FaZe Rug

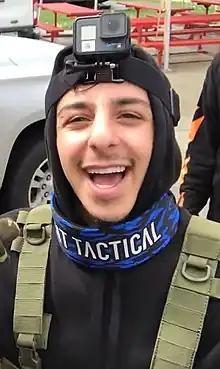
FaZe Rug in 2019

Brian Rafat Awadis (born November 19, 1996), better known as FaZe Rug, is an American YouTuber who produces vlogs, challenges, gaming videos, and pranks on YouTube. He is a co-owner of FaZe Clan.